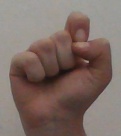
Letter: fa